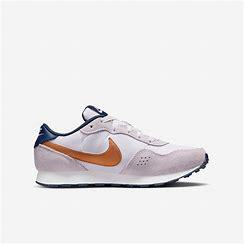
Brand: Nike
Model: MD Valiant